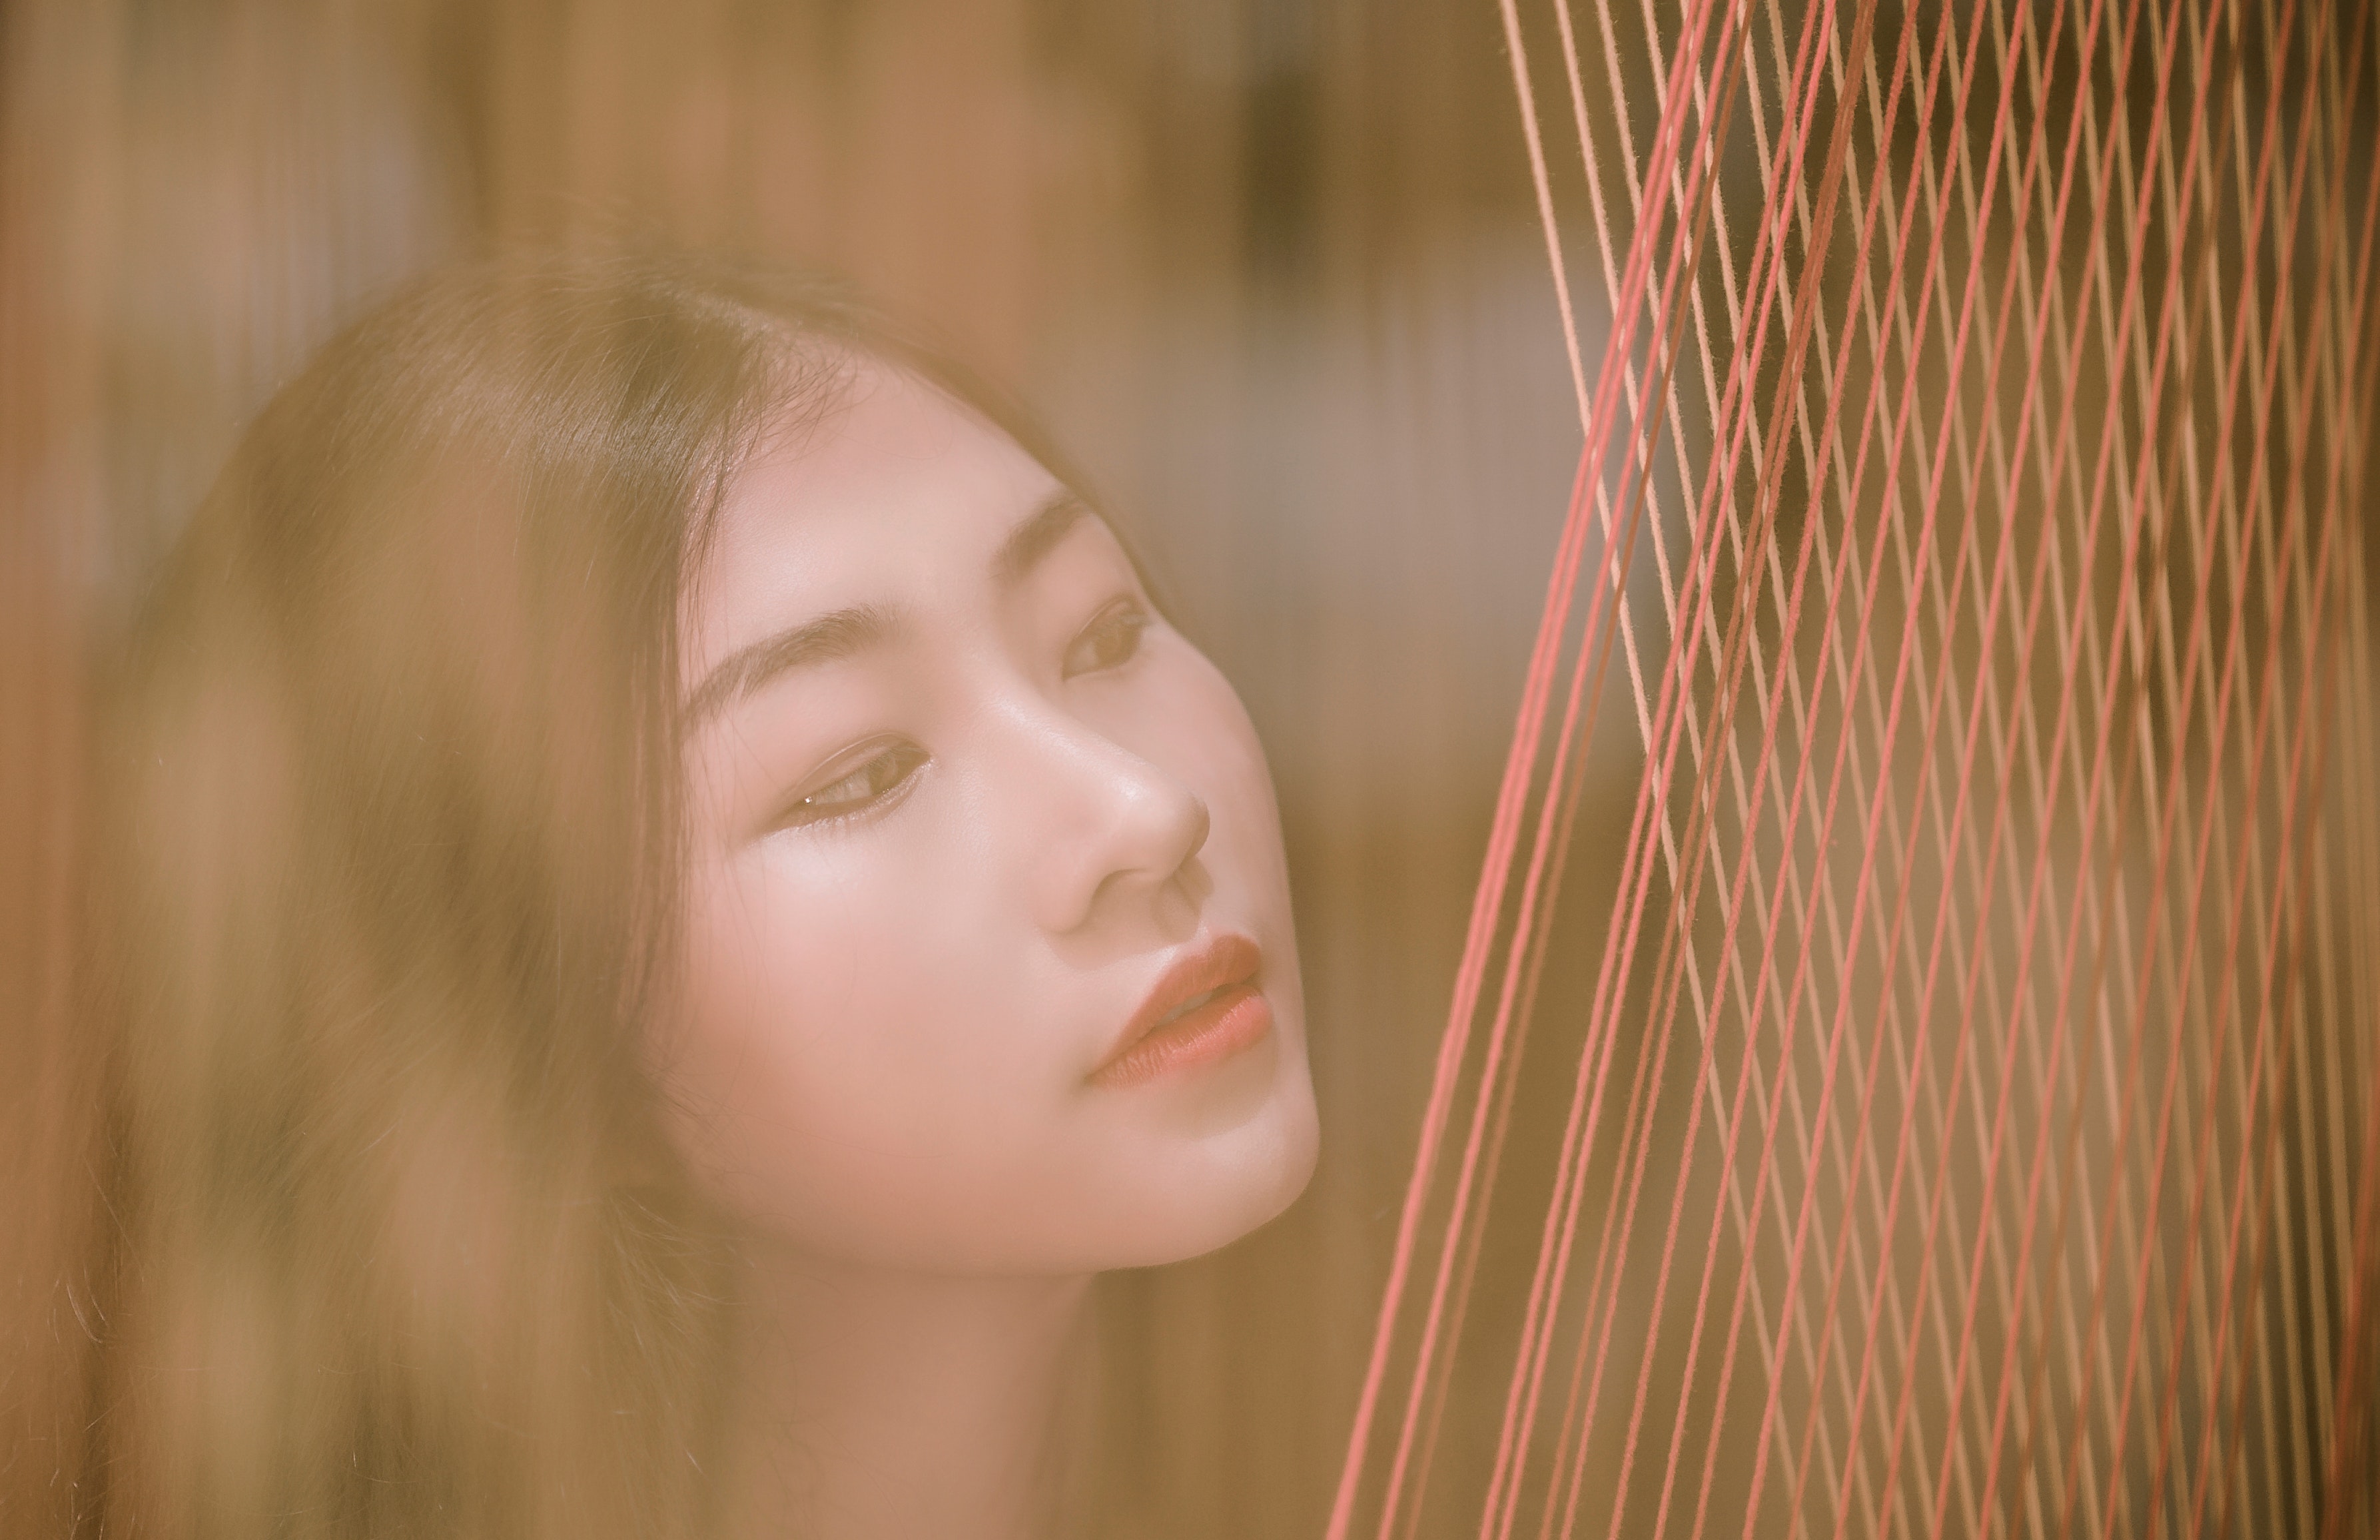
hair, face, skin, beauty, head, nose, lip, cheek, blond, chin, close up, long hair, grass, photography, eyelash, plant, portrait photography, brown hair, fawn